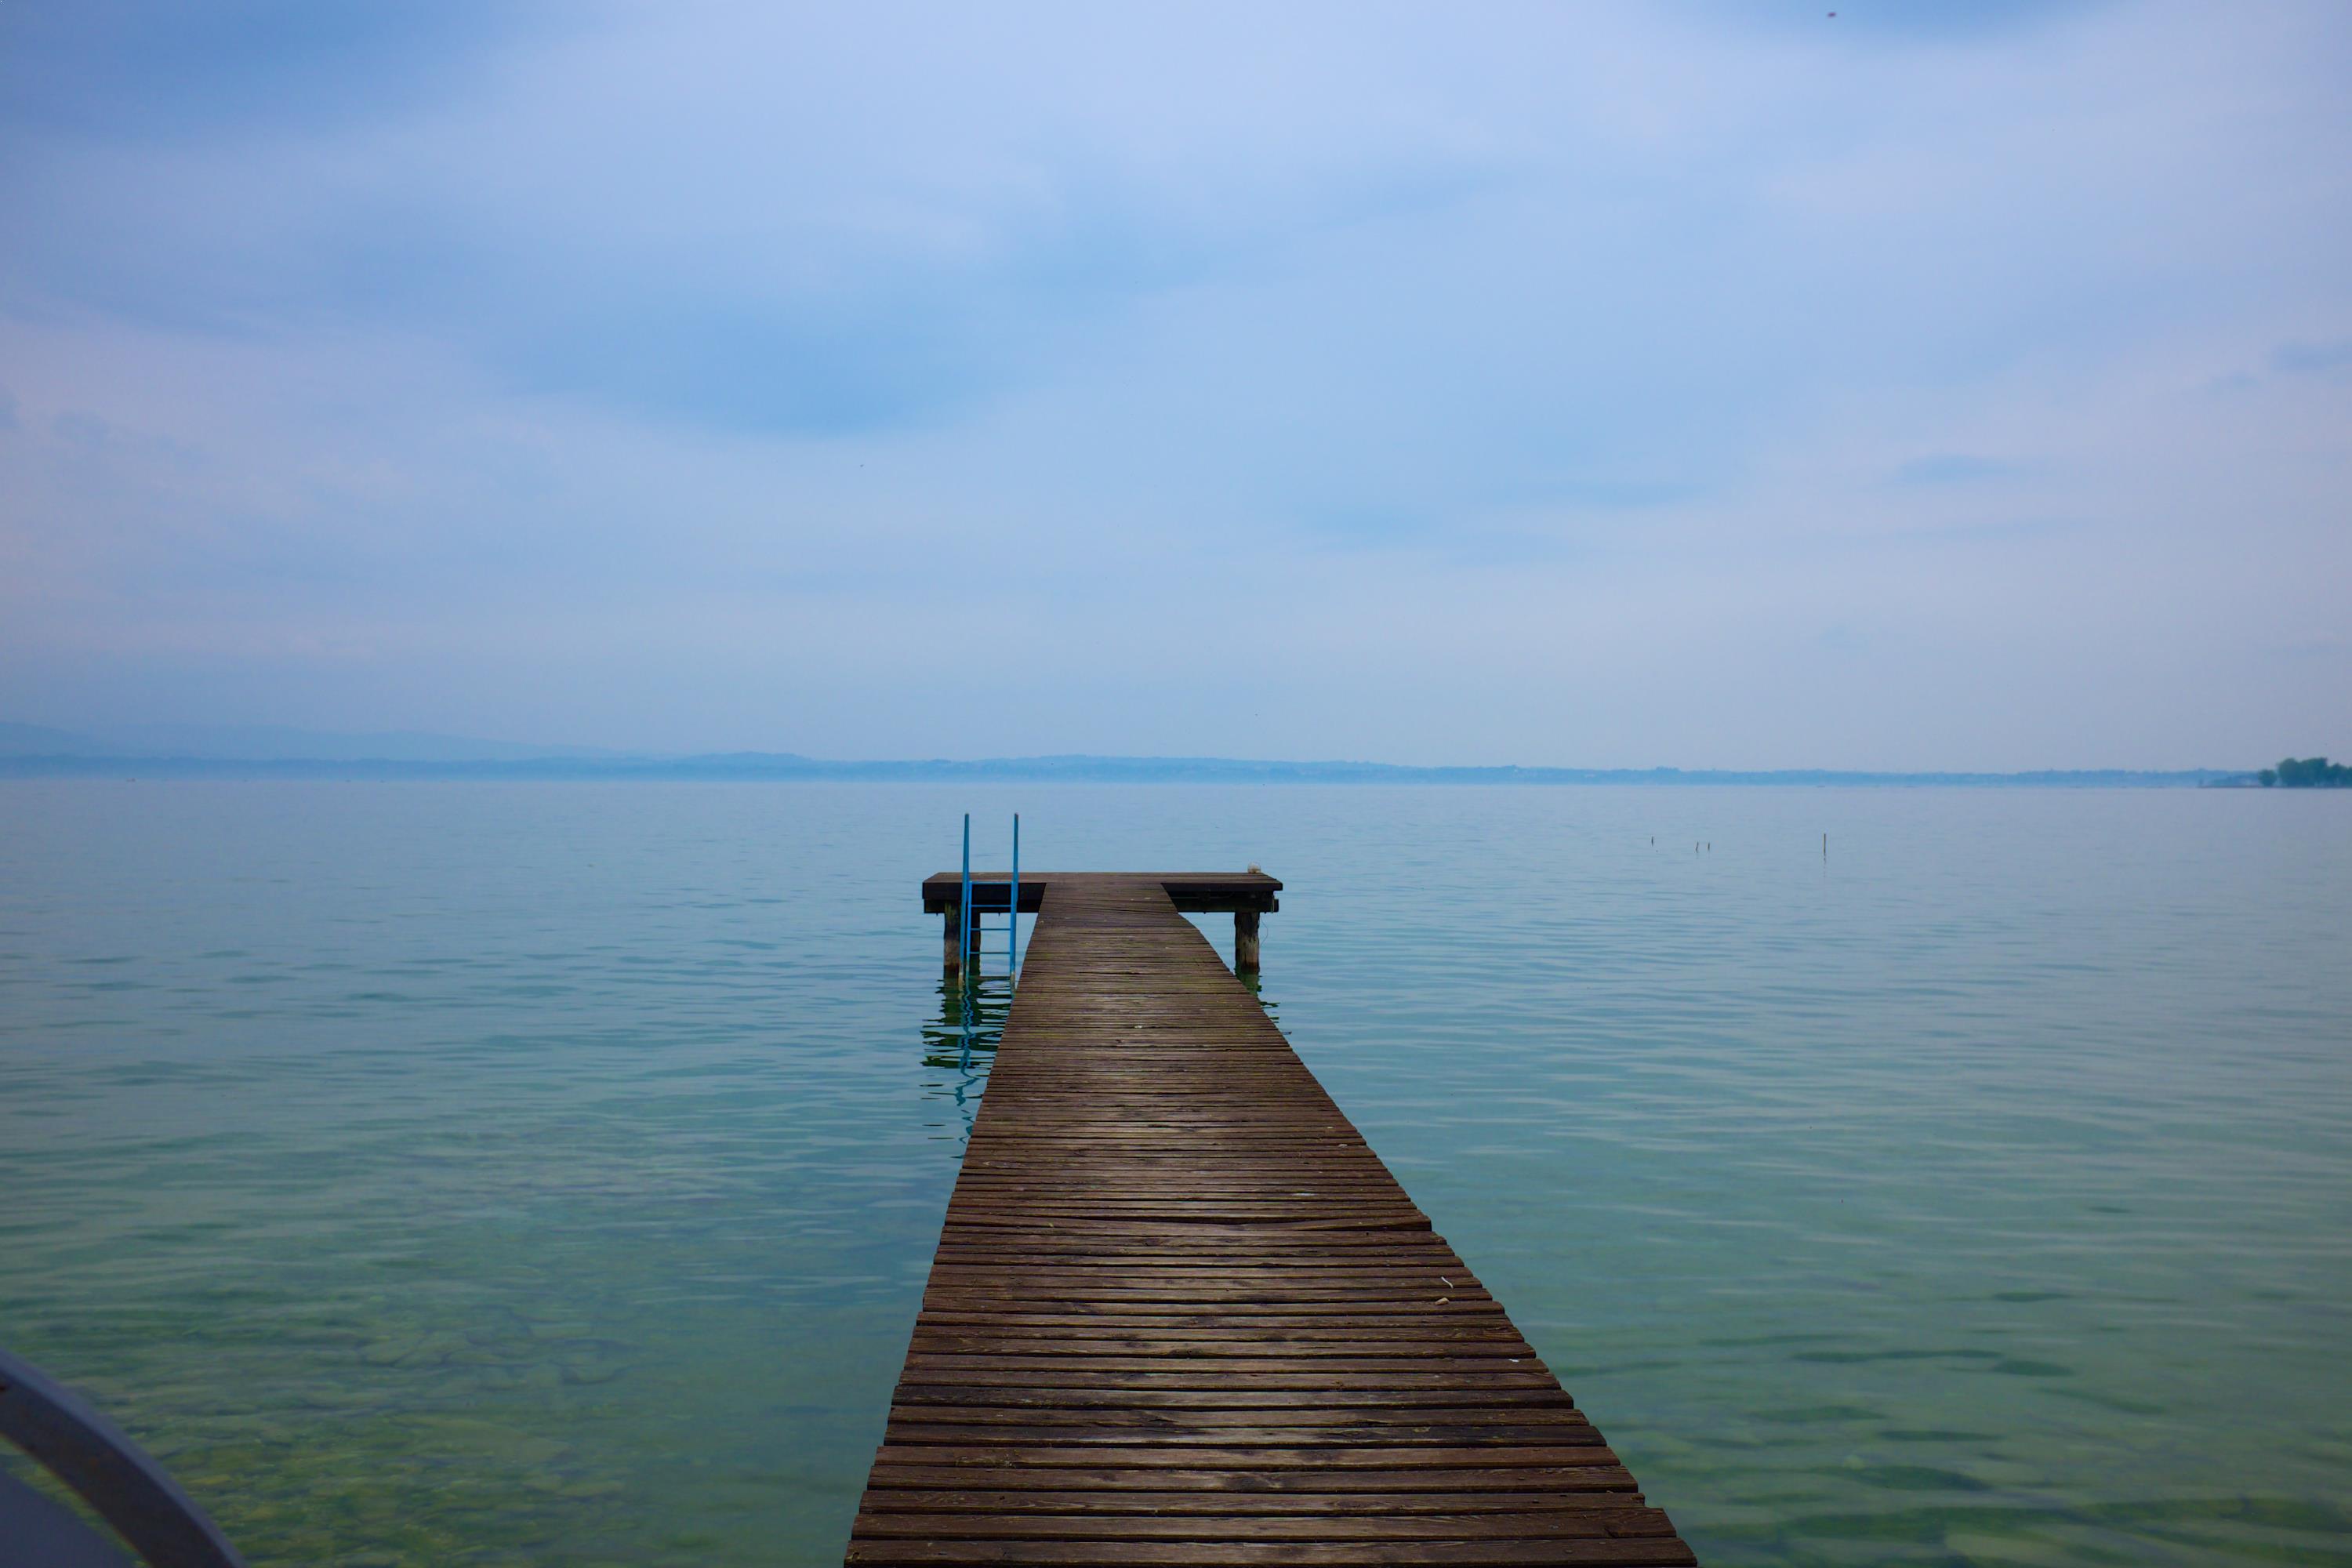
sky, pier, water, horizon, sea, dock, ocean, calm, sound, tree, boardwalk, cloud, lake, vacation, breakwater, nonbuilding structure, coast, walkway, tropics, tourism, wave